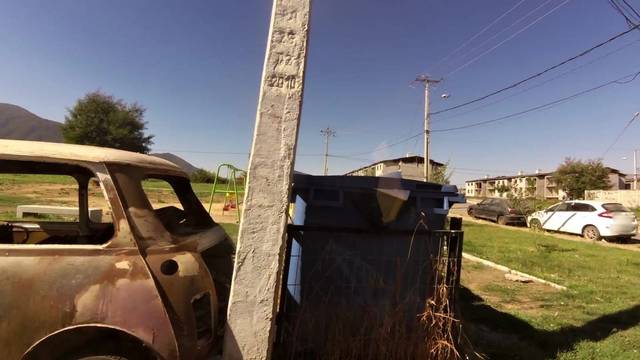
Region: Chile
Coordinates: -34.574, -71.007